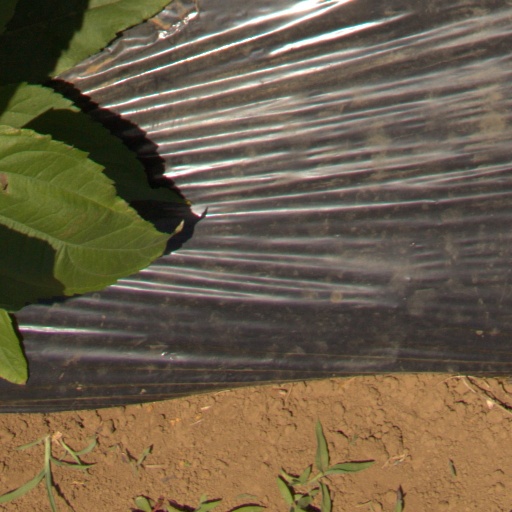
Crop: Jerusalem artichoke